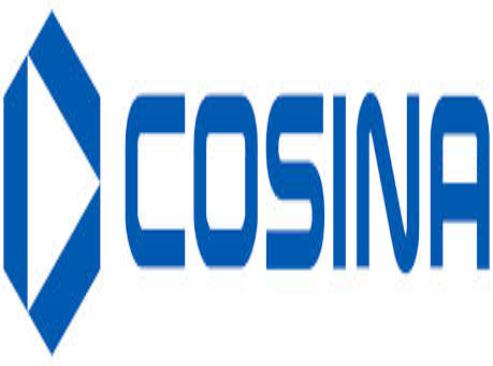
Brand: cosina
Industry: Electronic